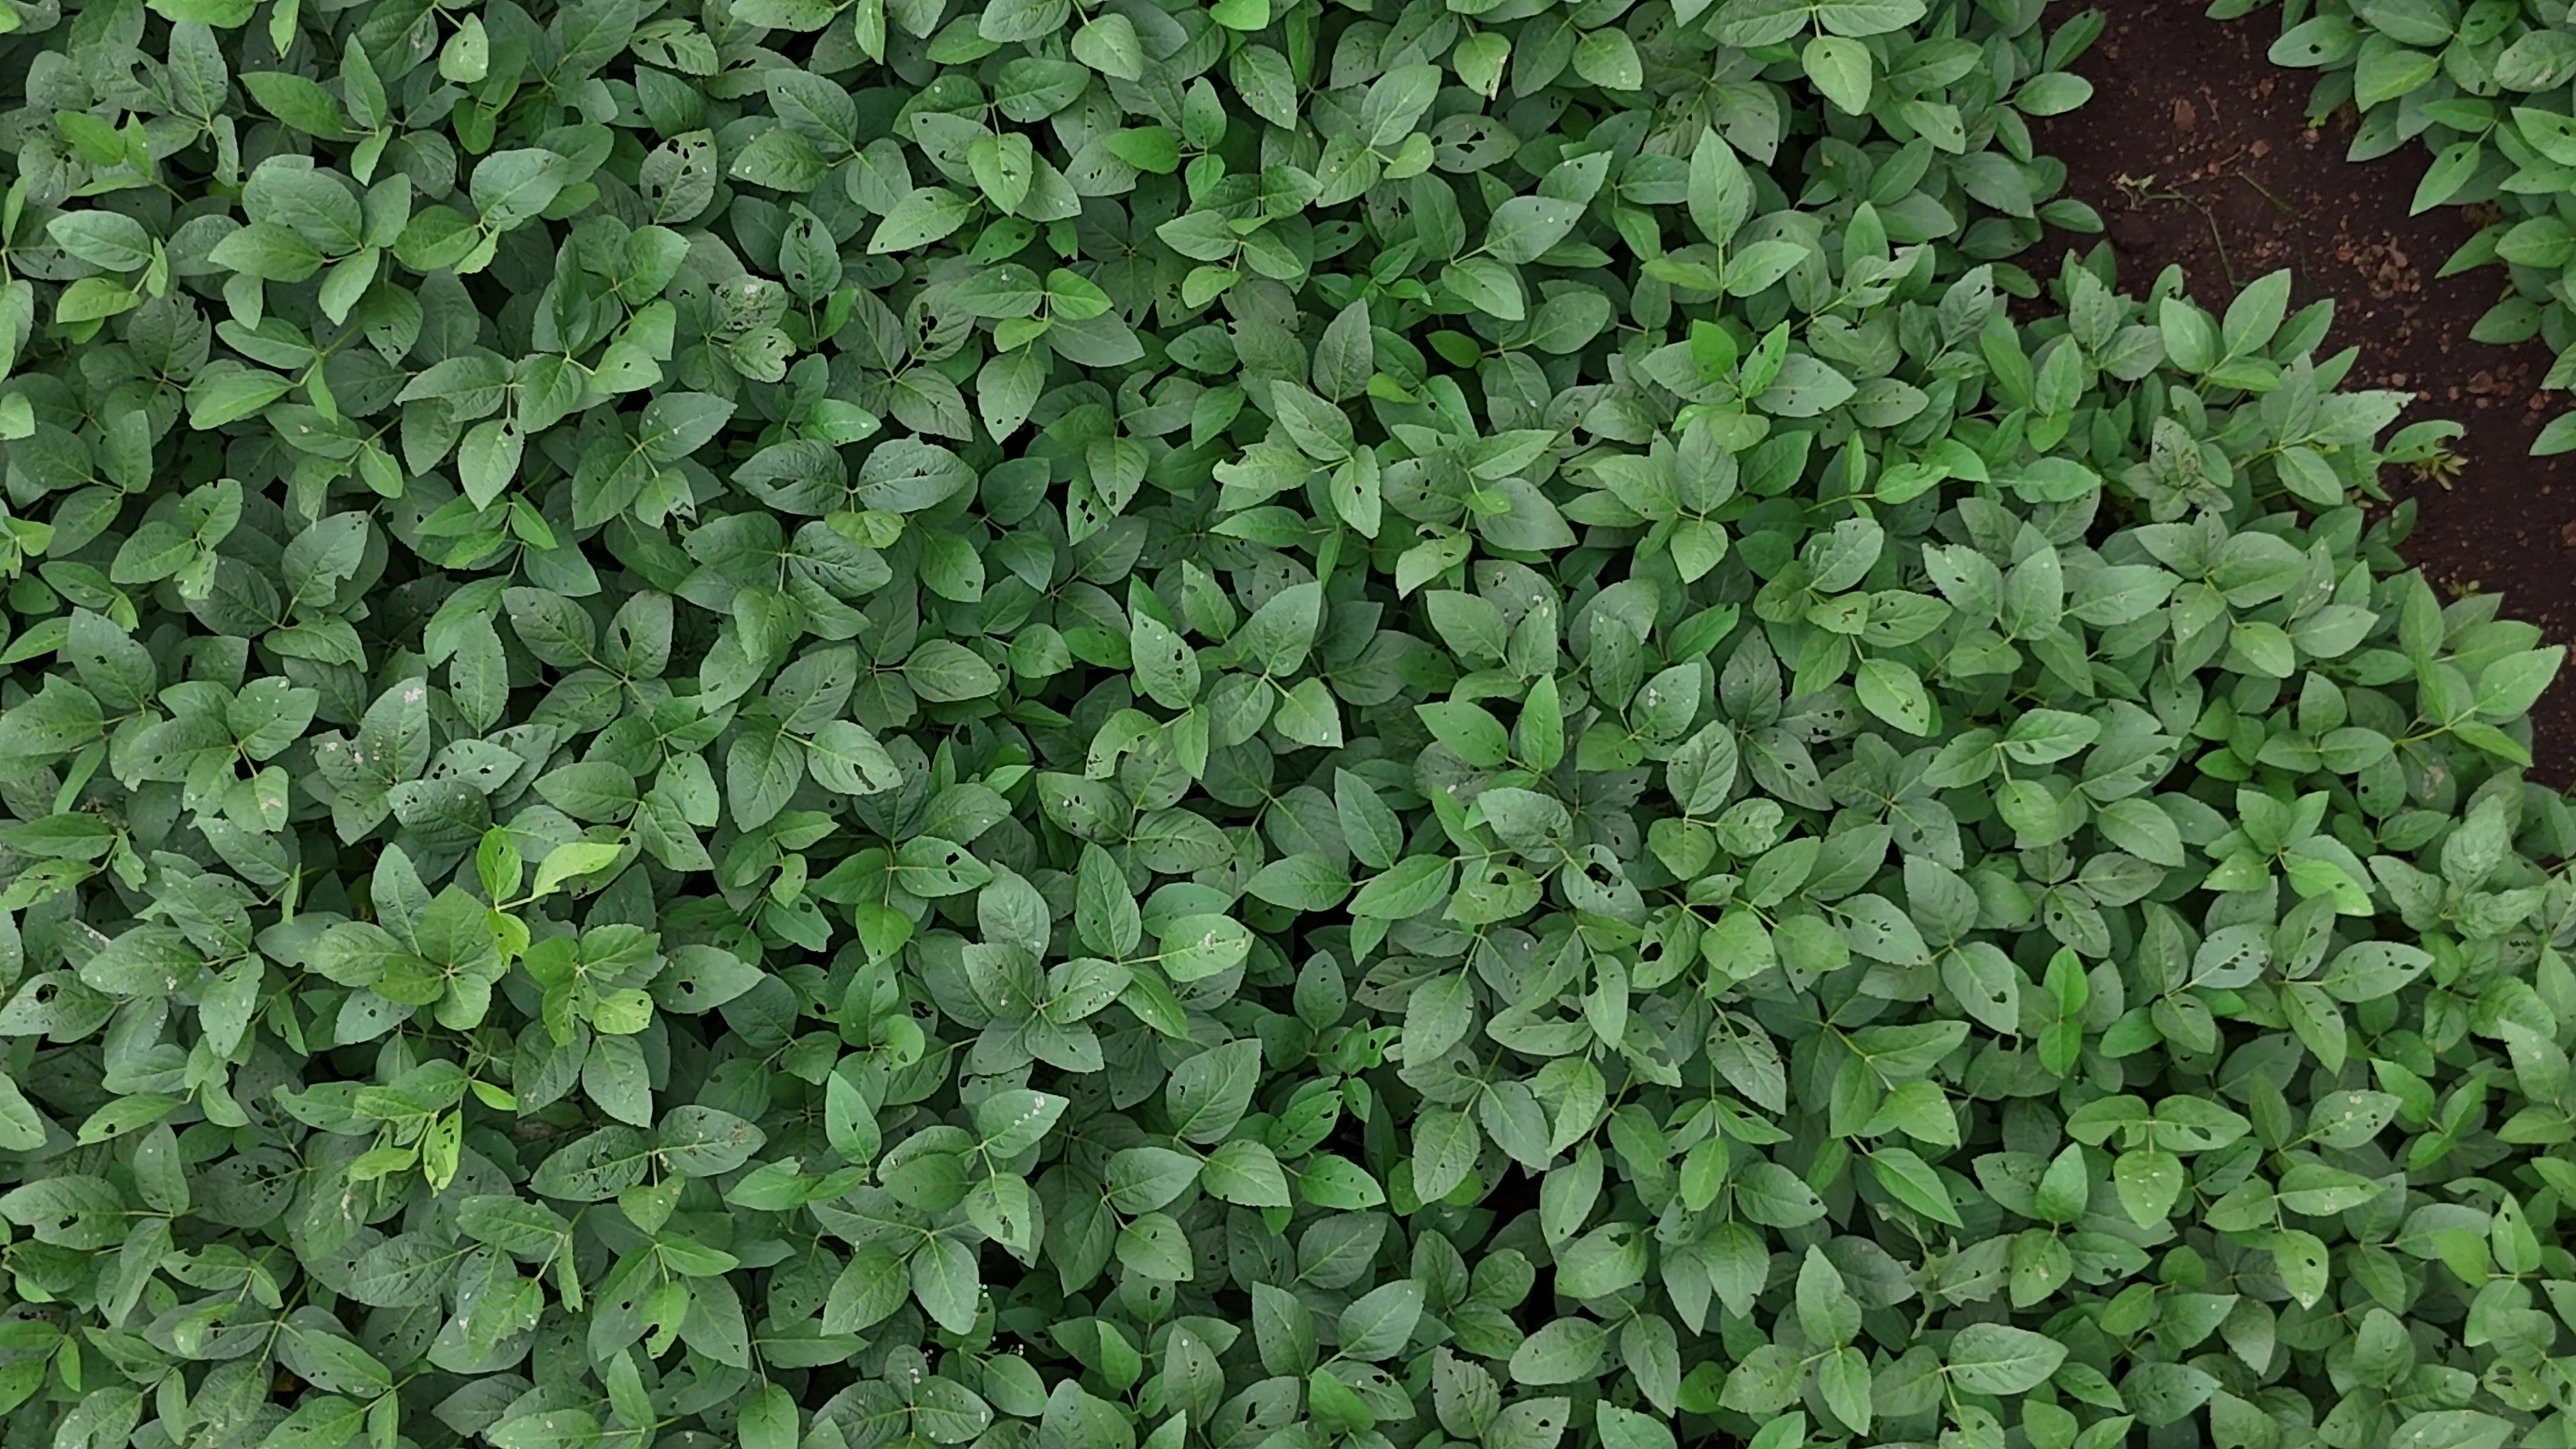
Label: Semilooper_Pest